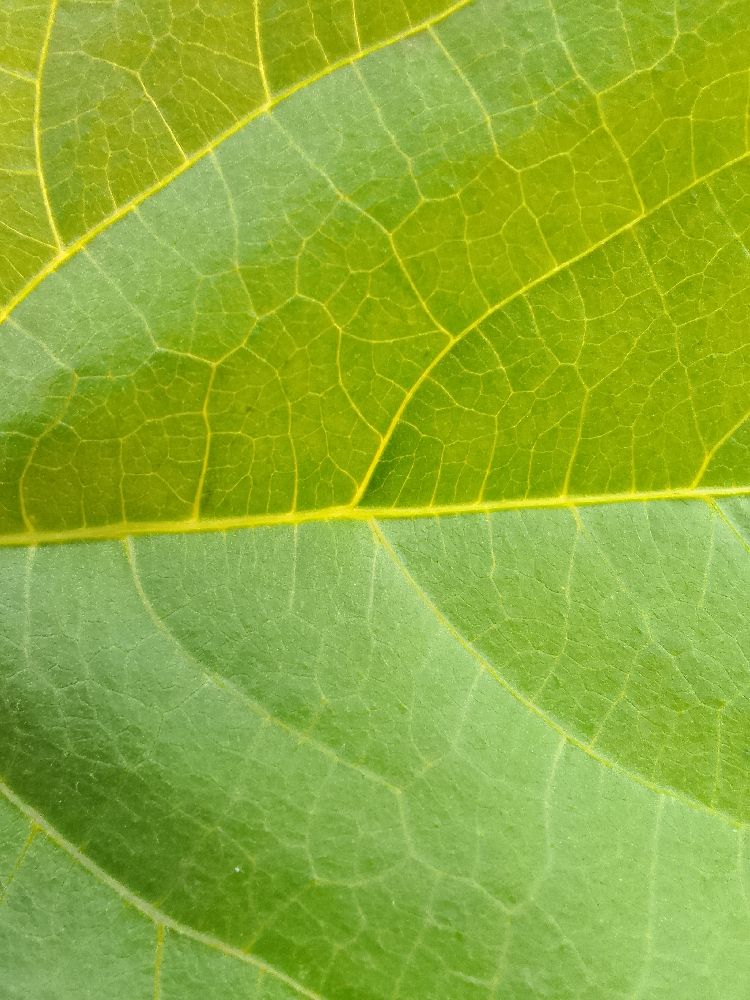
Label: healthy